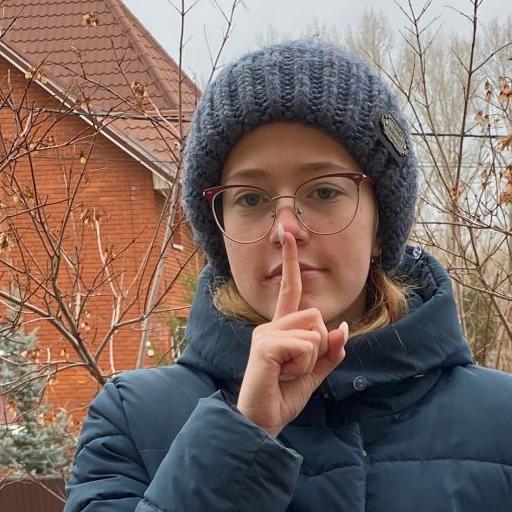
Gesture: mute